Jean de Chantelauze

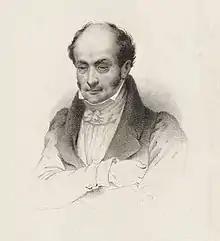

Jean Claude Balthazar Victor de Chantelauze (10 November 1787 – 10 August 1859) was a French lawyer and politician who was appointed Minister of Justice in the last weeks of the Bourbon Restoration. He lost his post in the July Revolution of 1830, and spent the next six years in prison.